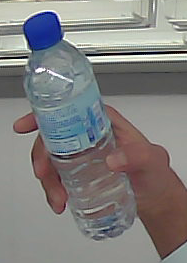
Product: nestle_water